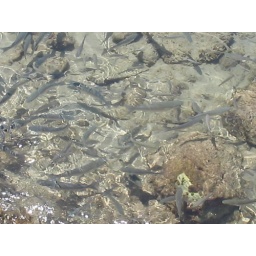
Toss bread in the water from the restaurant and see the fish fly.